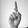
ASL letter: D